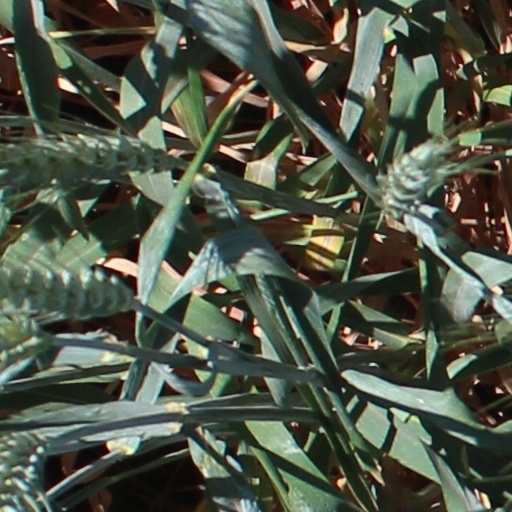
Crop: wheat